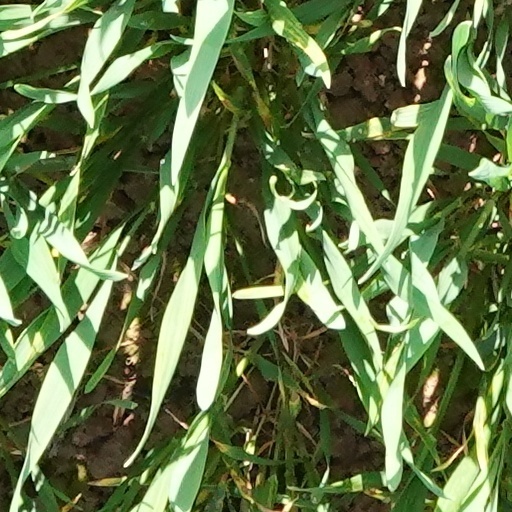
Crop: wheat